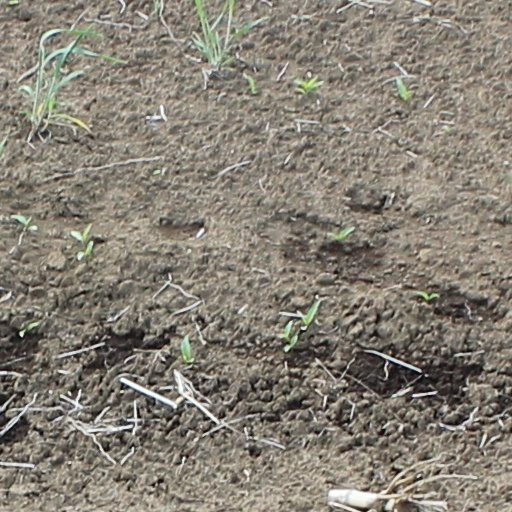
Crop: wheat